Fulham Broadway tube station

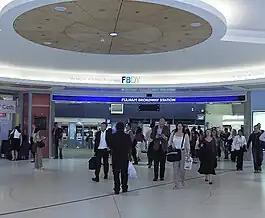
Station entrance

Fulham Broadway is a London Underground station. It is on the Wimbledon branch of the District line, between and stations. It is in Travelcard Zone 2. The station is located on Fulham Broadway (A304). It is the nearest station to Stamford Bridge stadium, the home of Chelsea Football Club. The station is in a cutting that was originally open air until it was covered by the 'Fulham Broadway Shopping Centre' development. The line then resurfaces shortly before West Brompton station.